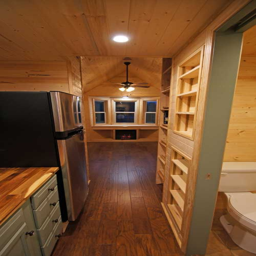
a look from the kitchen back towards the living area .